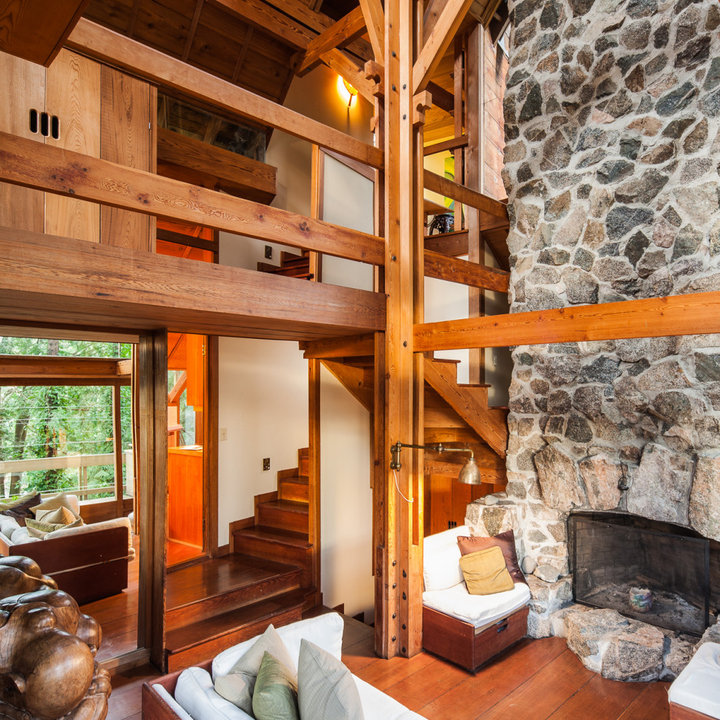
Style: Rustic